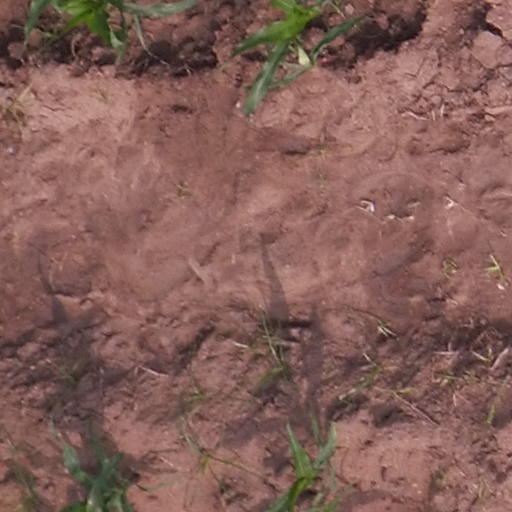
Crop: maize; corn